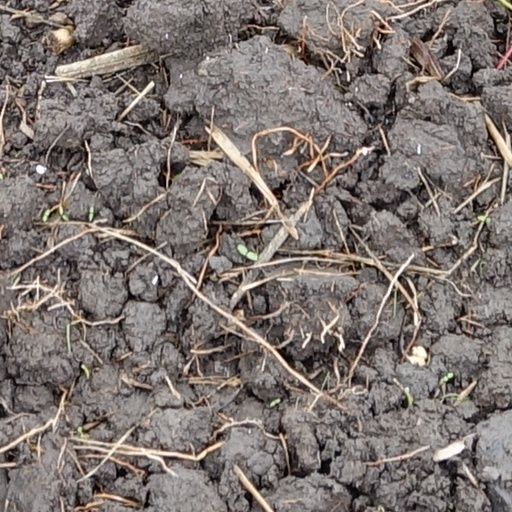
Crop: wheat